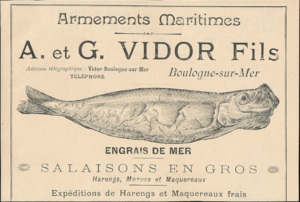
Publicité de 1899.
Georges Alfred Edouard Vidor, né à Boulogne-sur-Mer le 23 février 1861 et mort à Boulogne-sur-Mer le 3 novembre 1928, est un armateur et chef d'entreprise français.